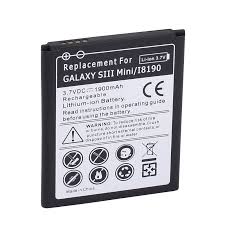
Waste category: battery